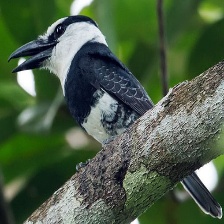
Species: BLACK BREASTED PUFFBIRD
Scientific name: NOTHARCHUS PECTORALIS